Geoff Bodine

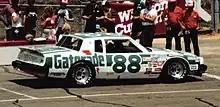
Bodine's Cup car in the 1983 Van Scoy Diamond Mine 500

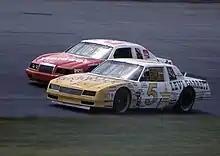
1985 Levi Garrett car

Bodine is best known for his NASCAR Winston Cup career, and in his first full season in Winston Cup came in 1982 he earned Rookie of the Year honors. His first Winston Cup pole that year on his 19th start (1982 Firecracker 400) and scored his first Winston Cup victory two years later on his 69th start at Martinsville in 1984. This win was also the first win for Hendrick Motorsports, which was the team Bodine was racing for at the time. Bodine's biggest win came at the 1986 Daytona 500, NASCAR's premier event. Other career highlights include the 1987 International Race of Champions championship, the 1992 Busch Clash, the 1994 Winston Select (despite a first segment spinout), and the 1994 Busch Pole Award (now Budweiser Pole Award). Bodine's final win in NASCAR's highest division came in the "Bud At The Glen" in August 1996 when fortuitous pit stop timing led to him taking the lead in his QVC Thunderbird while the other drivers pitted. Bodine managed to hold off the field the rest of the way beating Terry Labonte to the line by 0.44 seconds to claim victory.